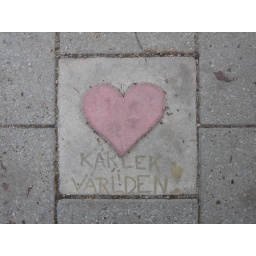
Someone replaced a stone in the pavement with a home made heart stone. Then someone else wrote &amp;quot;Love in the world&amp;quot;.